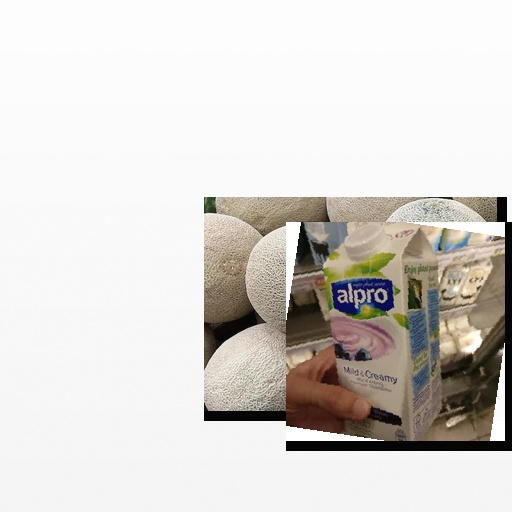
Food items: blueberry_soyghurt, cantaloupe